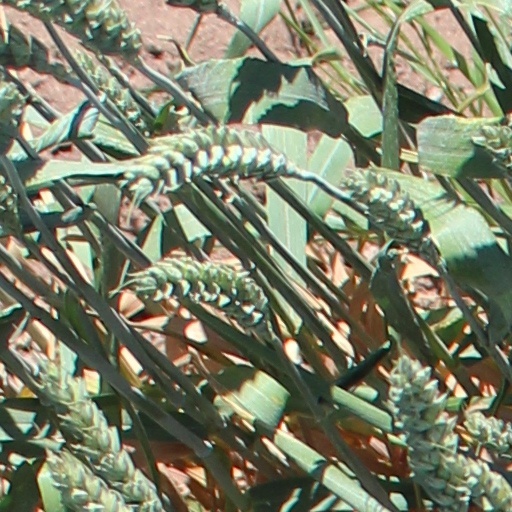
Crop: wheat